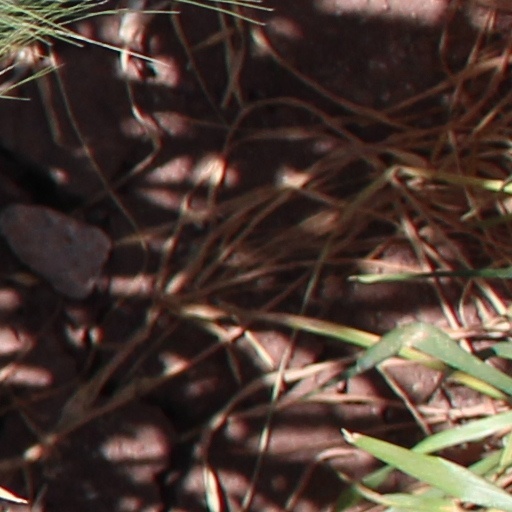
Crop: wheat